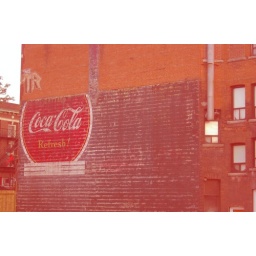
sign in hamilton in james street